Moambe

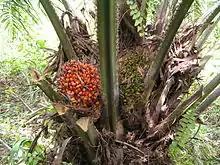
Oil palm fruit

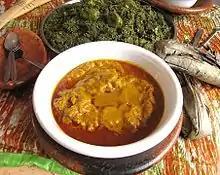
Dish of "poulet moambe"

Palm butter or palm cream, frequently known as moambe, mwambe or nyembwe, is an ingredient made from the pericarp (not the seeds) of palm nuts, the fruit of the African oil palm ("Elaeis guineensis") tree. It forms an important ingredient in stews and sauces in African cuisine.